Rudolf Meinert

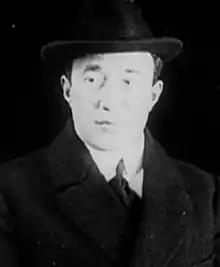
Meinert in 1914

Rudolf Meinert (1882 – 6 March 1943) was an Austrian screenwriter, film producer and director.